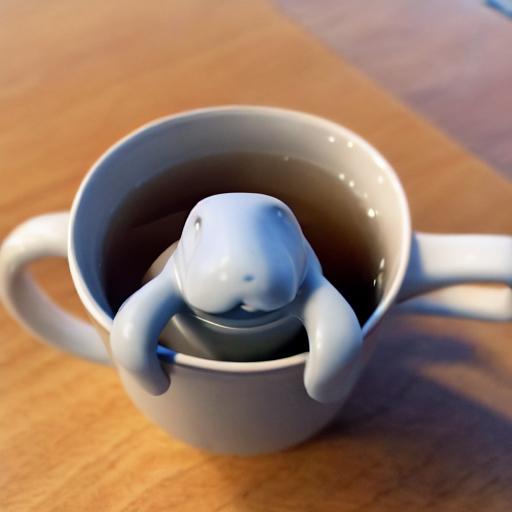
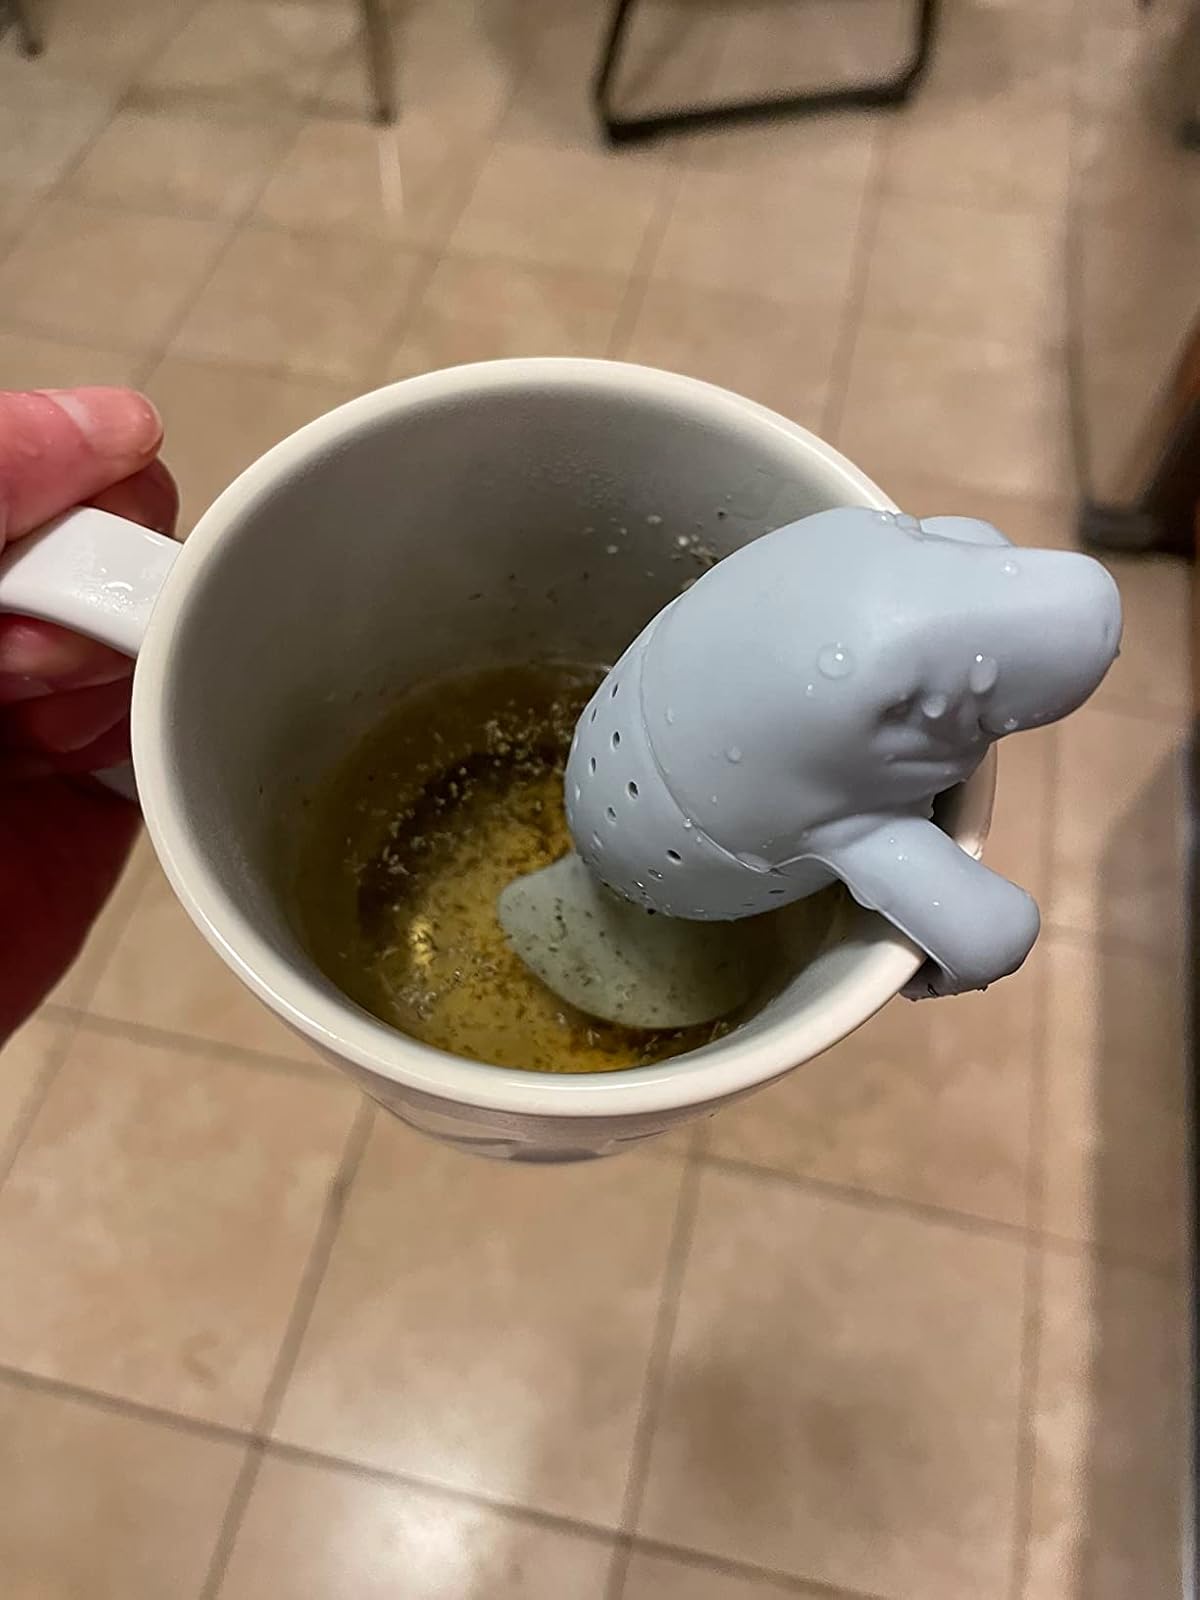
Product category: items_tea
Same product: no